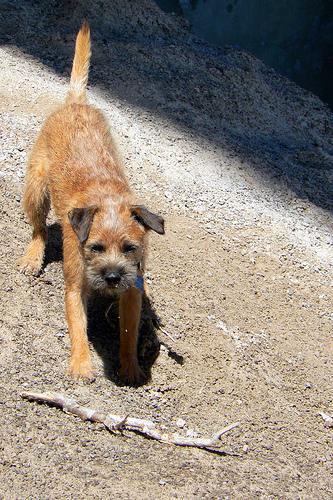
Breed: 206-n000007-Border_terrier